Ice Prince

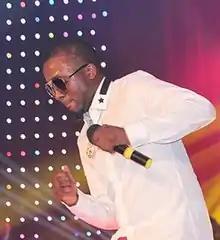
Ice Prince performing at an event in 2014

Panshak Henry Zamani (born 30 October 1986) better known as Ice Prince or Ice Prince Zamani, is a Nigerian rapper, singer and songwriter. He rose to fame after releasing "Oleku", one of Nigeria's most remixed songs of all time. He won the 2009 Hennessy Artistry Club Tour. His debut studio album "Everybody Loves Ice Prince" was released in 2011. It was supported by three singles: "Oleku", "Superstar" and "Juju". In 2013, Ice Prince released "Fire of Zamani" as his second studio album. The album contained the singles "Aboki", "More", "Gimme Dat" and "I Swear". On 1 July 2015, Ice Prince was announced as the vice president of Chocolate City. He held the position until leaving the label in 2016. He has collaborated with several African rappers, including Navio, Khaligraph Jones, AKA, and Sarkodie.